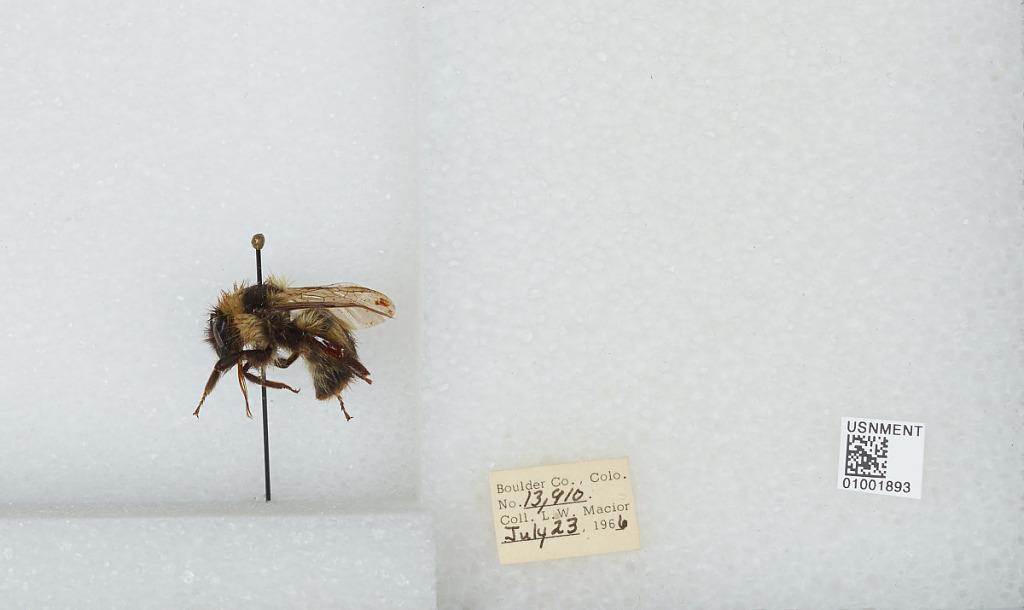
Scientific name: Bombus (Alpinobombus) balteatus Dahlbom
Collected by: L. Macior
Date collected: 1966-7-23
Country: United States
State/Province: Colorado
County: Boulder
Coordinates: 40.0275, -105.252